Joanna Barnes

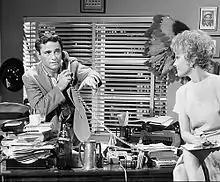
With Peter Falk in "The Trials of O'Brien" (1965)

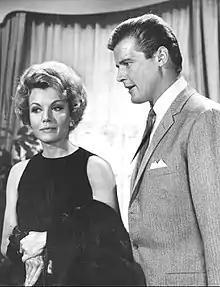
With Roger Moore in "The Trials of O'Brien"

Barnes moved to Los Angeles soon after finishing her education, and took up a contract with Columbia Pictures. She went on to have roles in more than 20 films. Among her most remembered roles is the snooty Gloria Upson in the film "Auntie Mame" (1958), which earned her a Golden Globe Award nomination for New Star of the Year. Barnes became the 13th actress to play Jane when she appeared in "Tarzan, the Ape Man" (1959), with Denny Miller as Tarzan. She played the younger of the two Roman women who visited Peter Ustinov's gladiator school and thoughtlessly provoked a slave rebellion 1960's "Spartacus". In Disney's original 1961 version of "The Parent Trap" starring Hayley Mills, Barnes played gold-digger Vicki Robinson, who temporarily comes between Maureen O'Hara and Brian Keith. In the 1998 remake starring Lindsay Lohan, she played Vicki Blake, the mother of the child-hating gold-digger and fiancée Meredith Blake (Elaine Hendrix). In 1967, she appeared in "The War Wagon", a Western movie starring John Wayne and Kirk Douglas.